Red Ox Inn

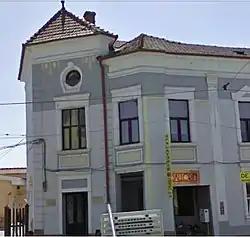

Red Ox Inn ("Hanul Boul Roșu") is a historic monument and hotel in Arad, Romania. It was built in the first half of 19th century for the traders coming to the city fairs.